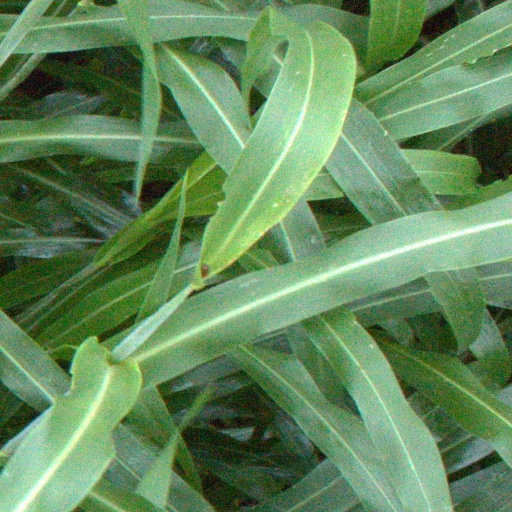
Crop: sorghum